Antialcidas

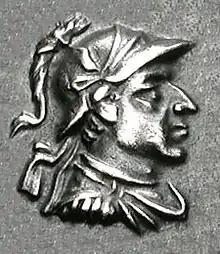
Portrait of Antialcidas

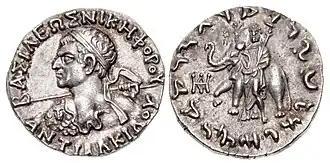
Silver tetradrachm of King Antialcidas. Obverse with the bust of Antialcidas wearing aegis and holding a spear, with Greek legend: ΒΑΣΙΛΕΩΣ ΝΙΚΗΦΟΡΟΥ ΑΝΤΙΑΛΚΙΔΟΥ "Of Victorious King Antialcidas". Reverse shows Zeus with lotus-tipped sceptre, in front of an elephant with a bell (symbol of Taxila), surmouted by Nike holding a wreath, crowning the elephant. Kharoshti legend: "Maharajasa Jayadharasa Antialikitasa," "Of Victorious King Antialcidas". Pushkalavati mint.

Antialcidas Nikephoros (epithet means "the Bearer of Victory" or "the Victorious", Brahmi: 𑀅𑀁𑀢𑀮𑀺𑀓𑀺𑀢𑀲 "Aṃtalikitasa", in the Heliodorus Pillar) was a king of the Indo-Greek Kingdom, who reigned from his capital at Taxila. Bopearachchi has suggested that he ruled from ca. 115 to 95 BCE in the western parts of the Indo-Greek realms, whereas R. C. Senior places him around 130 to 120 BCE and also in eastern Punjab (which seems better supported by coin findings). Senior does however believe that he ruled in tandem with King Lysias.